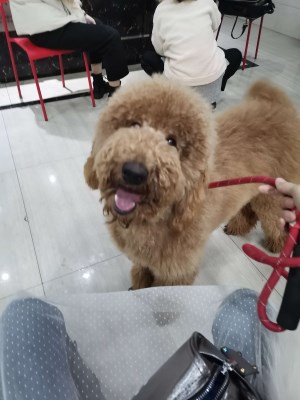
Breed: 316-n000118-standard_poodle